Buddhist rock carving in Manglawar

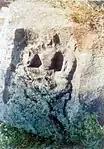
Kalkata -3 Stupa, Manglawar

Kalkata-iii is square block of stone shows reliefs on its three sides. It lies just above Kalkata-ii and not in situ. Wild bushes and shrubs have thickly covered the rock all around. According to the local people it depicts on its three sides three different statues. Presently only two sides where carvings are visible revealing dhyani Buddha on the top and undefined Bodhisattva in lilatasana in pensive attitude on the west. His right hand rests on the right thigh, while the left one on the left thigh holding lotus stem. The carvings are in bad state of ation.